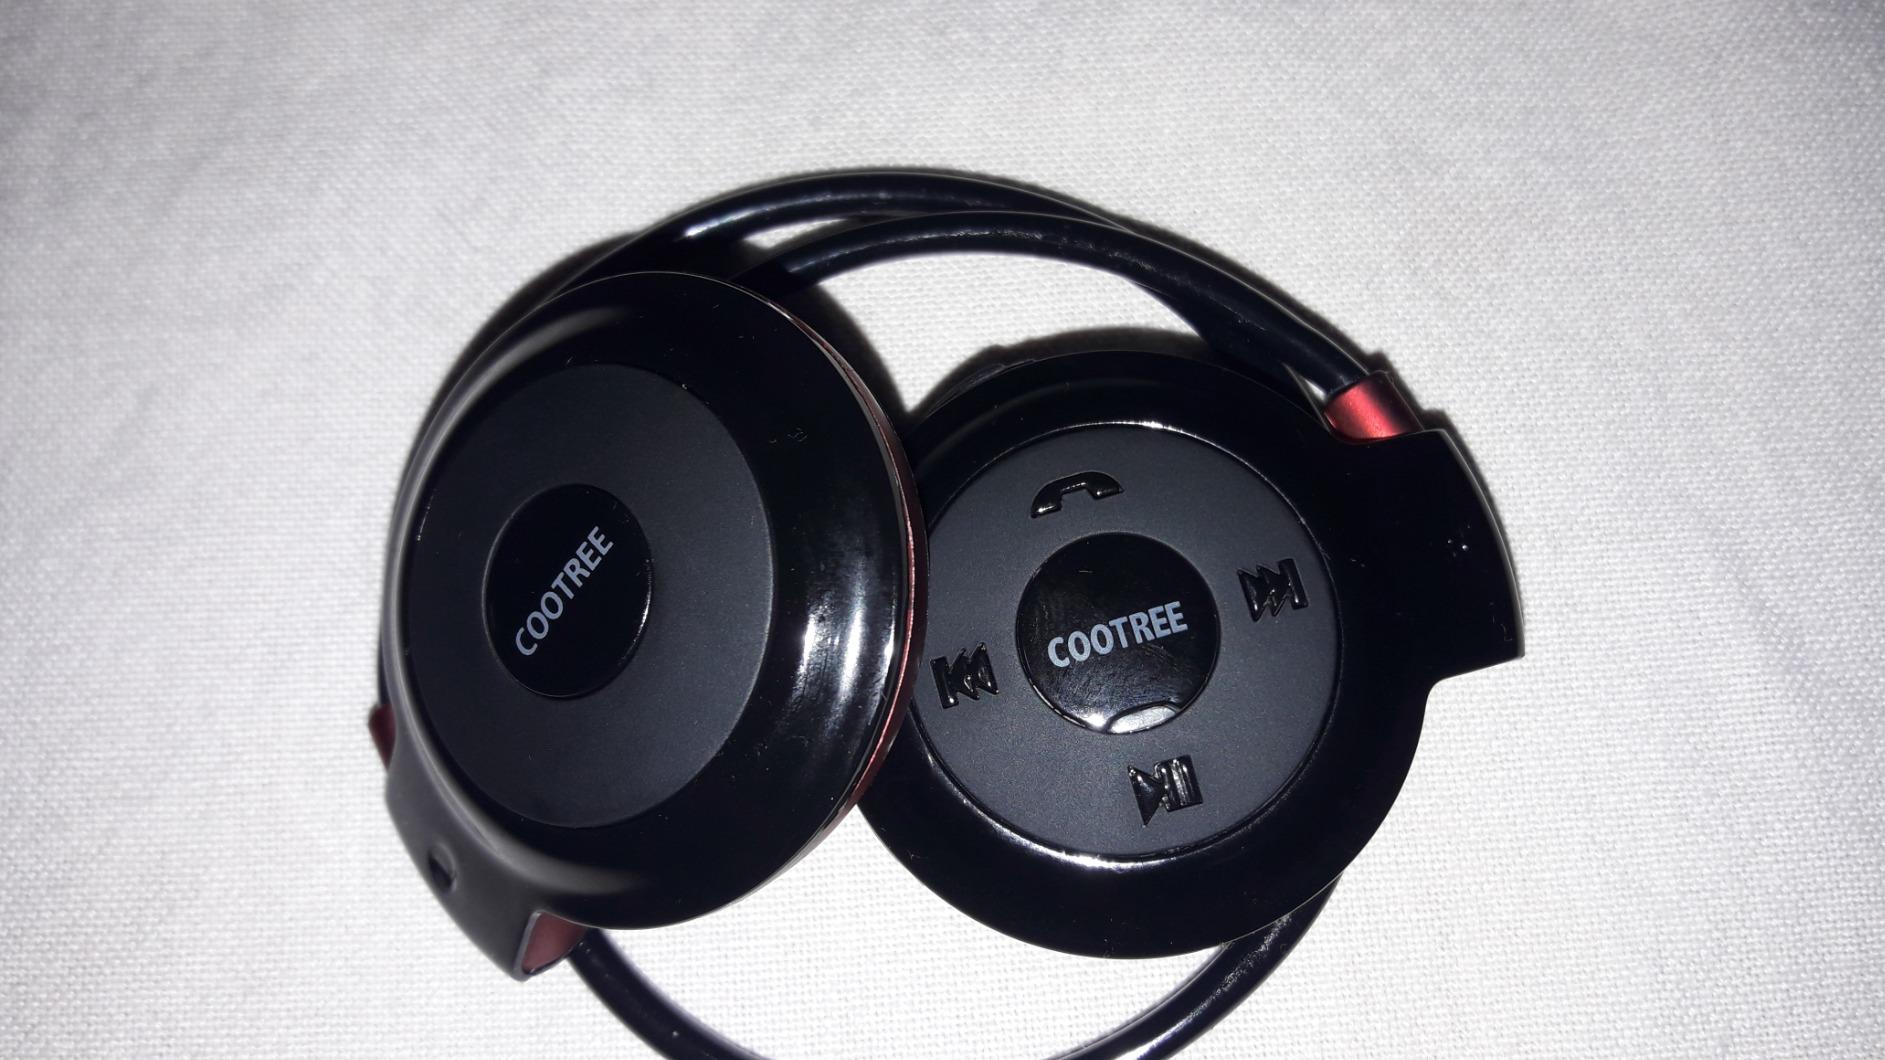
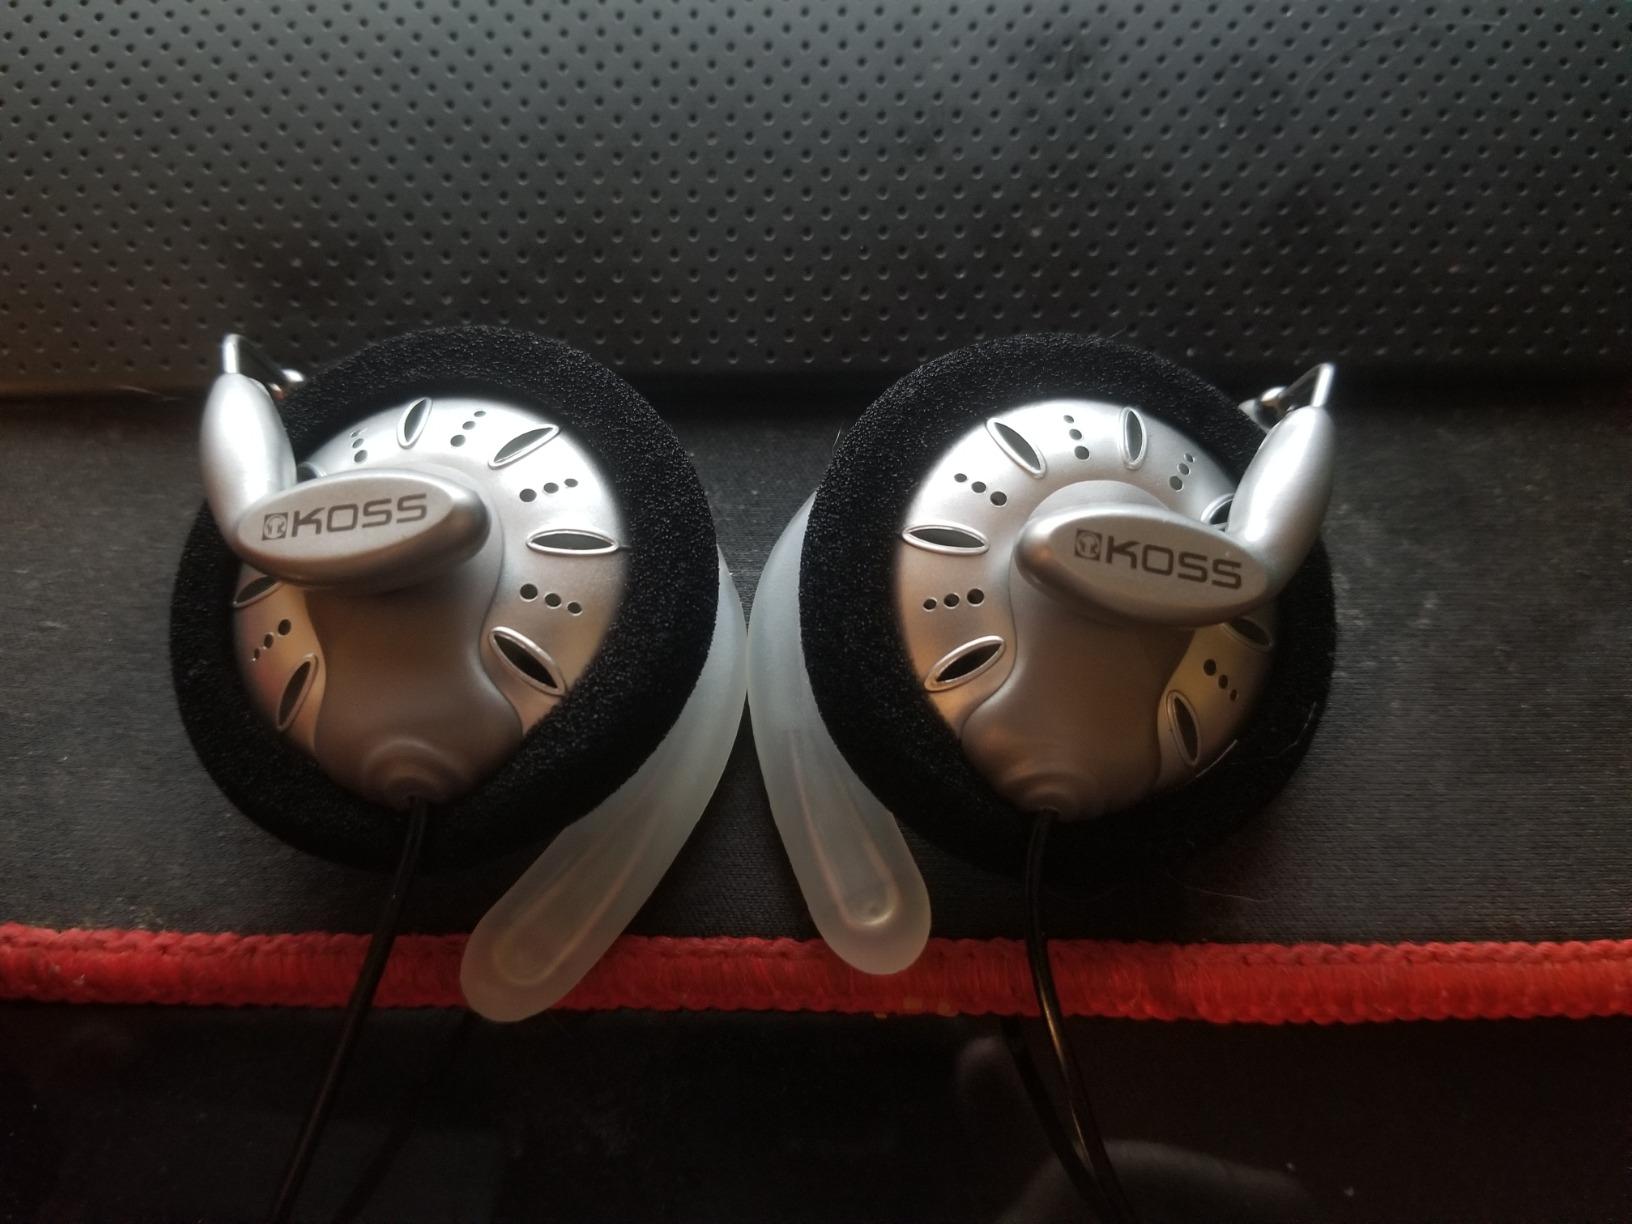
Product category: headphones
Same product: no